Yeti Airlines

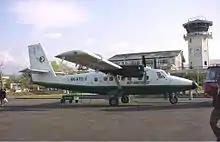
Yeti Airlines Twin Otter at Pokhara Airport (April 2000)

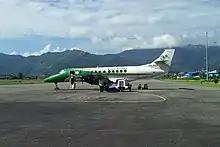
Yeti Airlines Jetstream 41 at Pokhara Airport (2019)

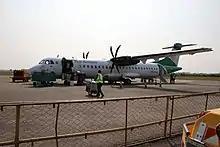
Yeti Airlines ATR 72-500 at Gautam Buddha Airport

Yeti Airlines Pvt. Ltd. is an airline based in Kathmandu, Nepal. The airline was established in May 1998 and received its air operator's certificate on 17 August 1998. Since 2019, Yeti Airlines is the first carbon neutral airline in Nepal and South Asia. It is the parent company of Tara Air. As of 2024, Yeti Airlines is the second-largest domestic carrier in Nepal by passengers carried and third largest by fleet size. It is currently banned from flying into EU airspace.